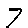
Label: 7